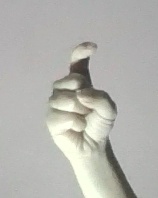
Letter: ra